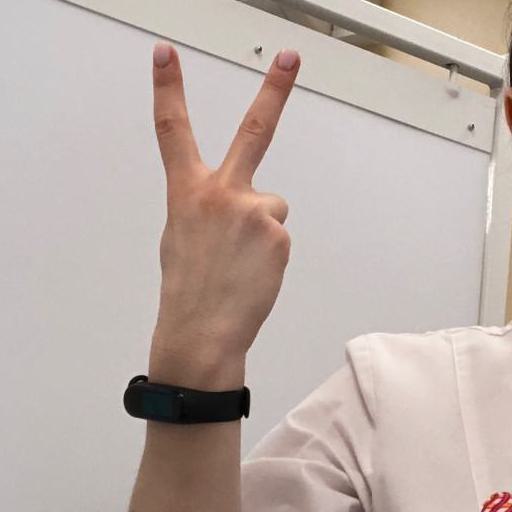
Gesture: peace_inverted